Leon W. Johnson

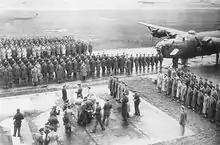
Johnson receiving his Medal of Honor from Lieutenant General Jacob L. Devers in a ceremony at RAF Shipdham

The 44th Bombardment Group took part in an even more costly raid, the attack on the Romanian Ploesti oil fields, on 1 August 1943. When Johnson arrived at the target leading his group, he found that the 93d Bombardment Group had already attacked their target by mistake, and as a consequence, the defenders were alert. Although he would have been justified in turning back, Johnson led his group in through thick smoke, flak and explosions that concealed the tall smokestacks and barrage balloon cables. On the way home, they had to fight off Bf 109 fighters.